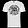
Label: T - shirt / top